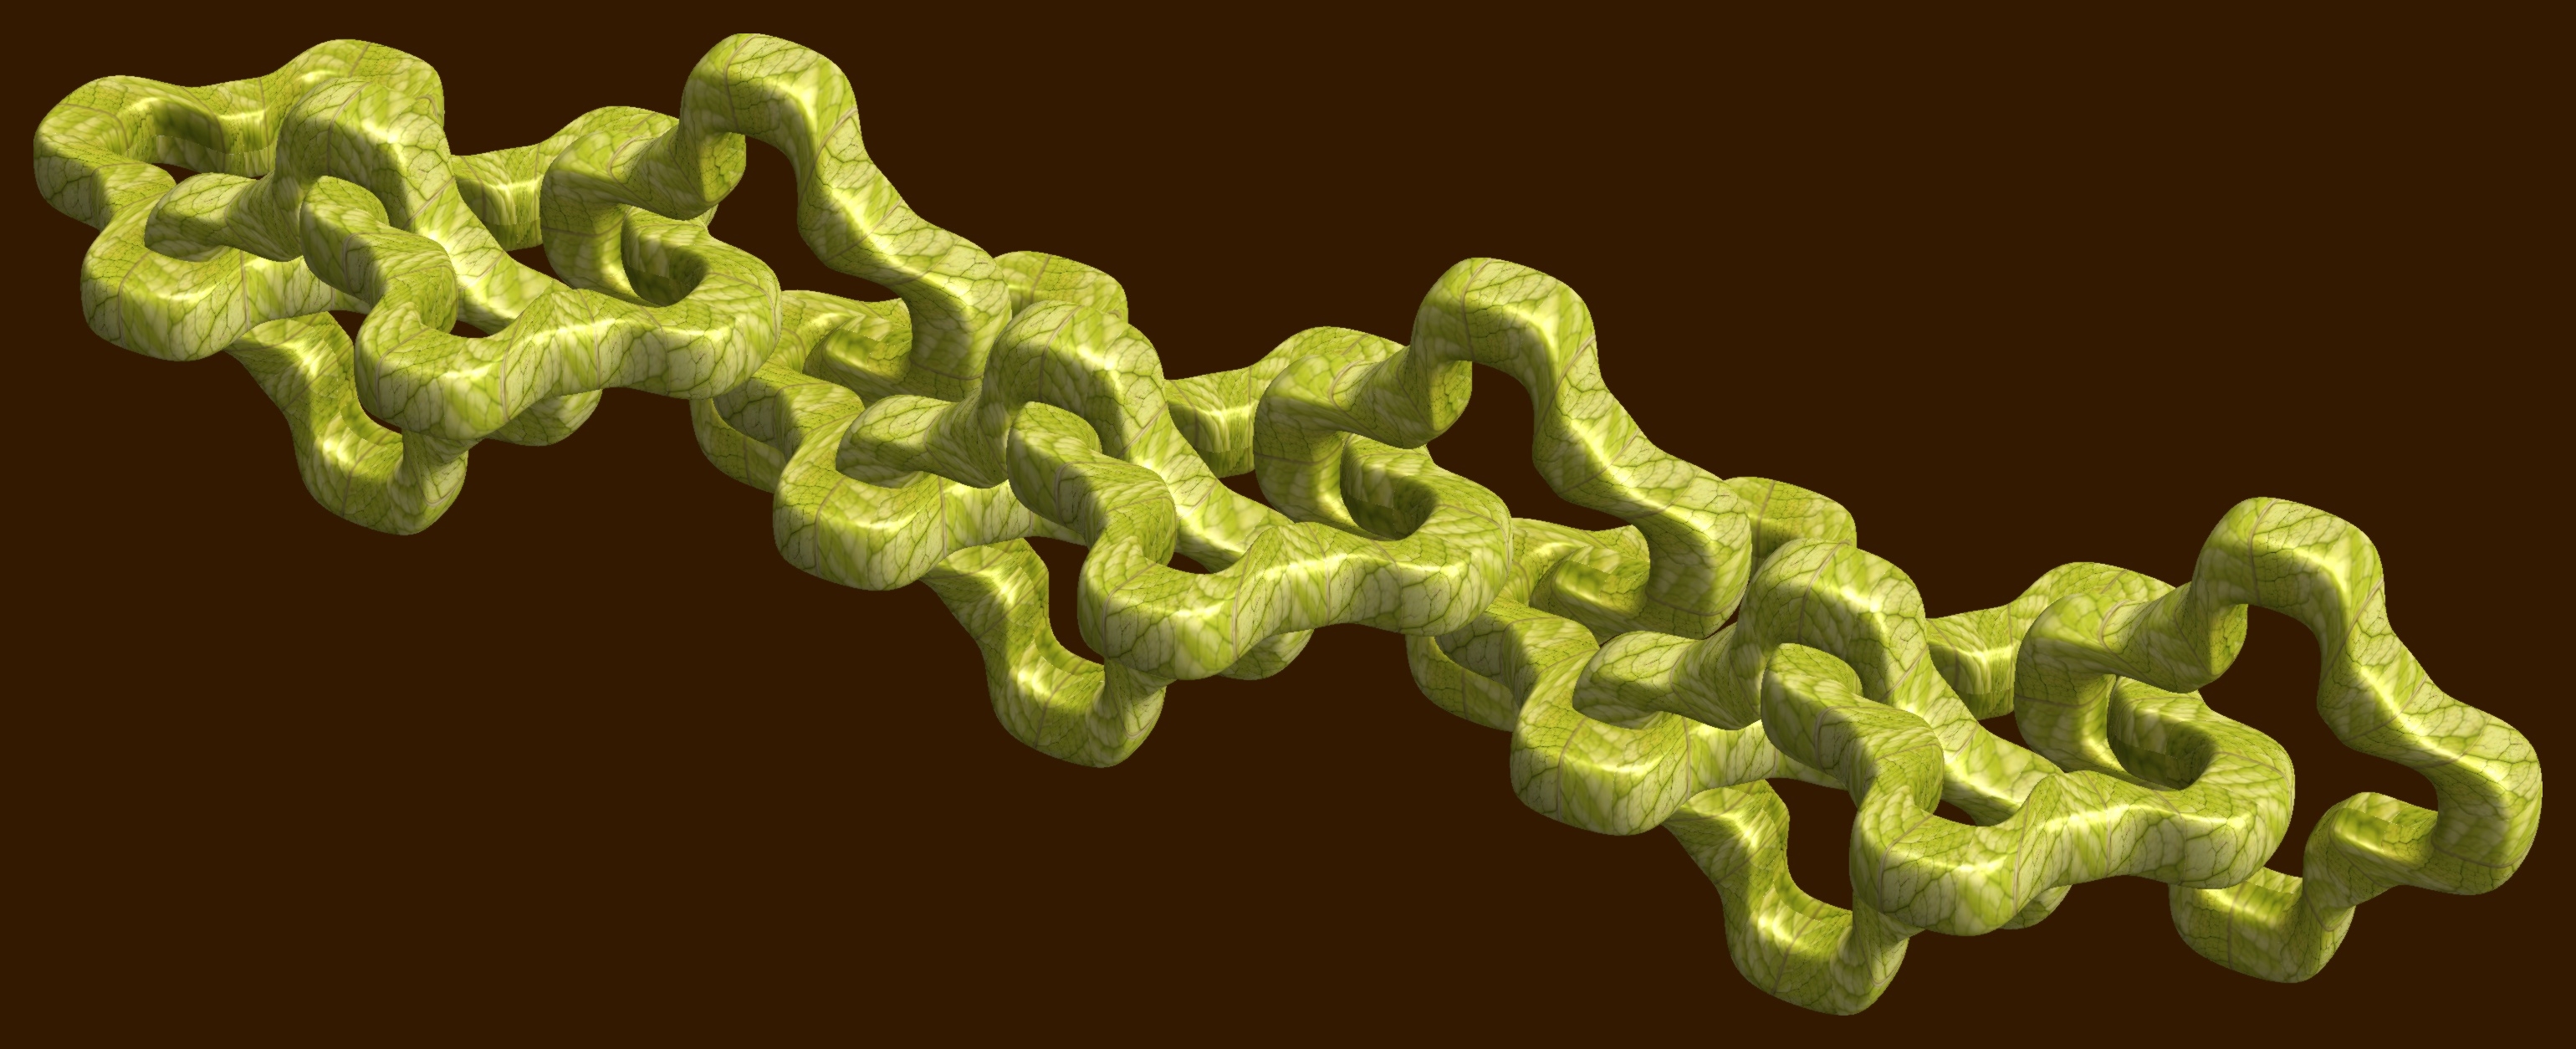
hand, structure, texture, number, pattern, green, geometry, font, sculpture, cool image, design, symmetry, 3d, graphic, shape, torus, mathematica, cg, parametricplot3d, code, program, algorithm, mapping, geometricsculpture, army men